Alexander Schur

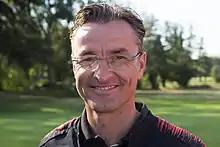
Alexander Schur in 2018

Alexander Schur (born 23 July 1971) is a former German footballer. Schur played for more than ten years for Eintracht Frankfurt and is a legend for the Eintracht supporters due to his fighting spirit and his club loyalty.